Camperdown Works

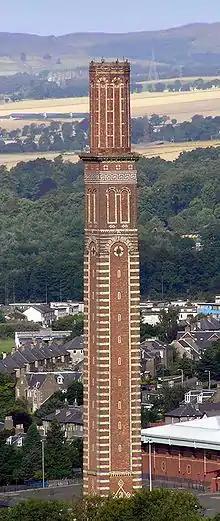
Cox's Stack was built in 1866 and is one of few remnants of Camperdown Works

A foundry and stables, which could hold up to thirty horses, were built in the 1860s. Also on the site was a half-time school which was built in 1884 and closed in 1896. Other buildings included warehouses, a small fire-station and a three-bay shed for railway engines using the works' branchline, which joined the nearby Dundee and Newtyle Railway.